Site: brandenburg
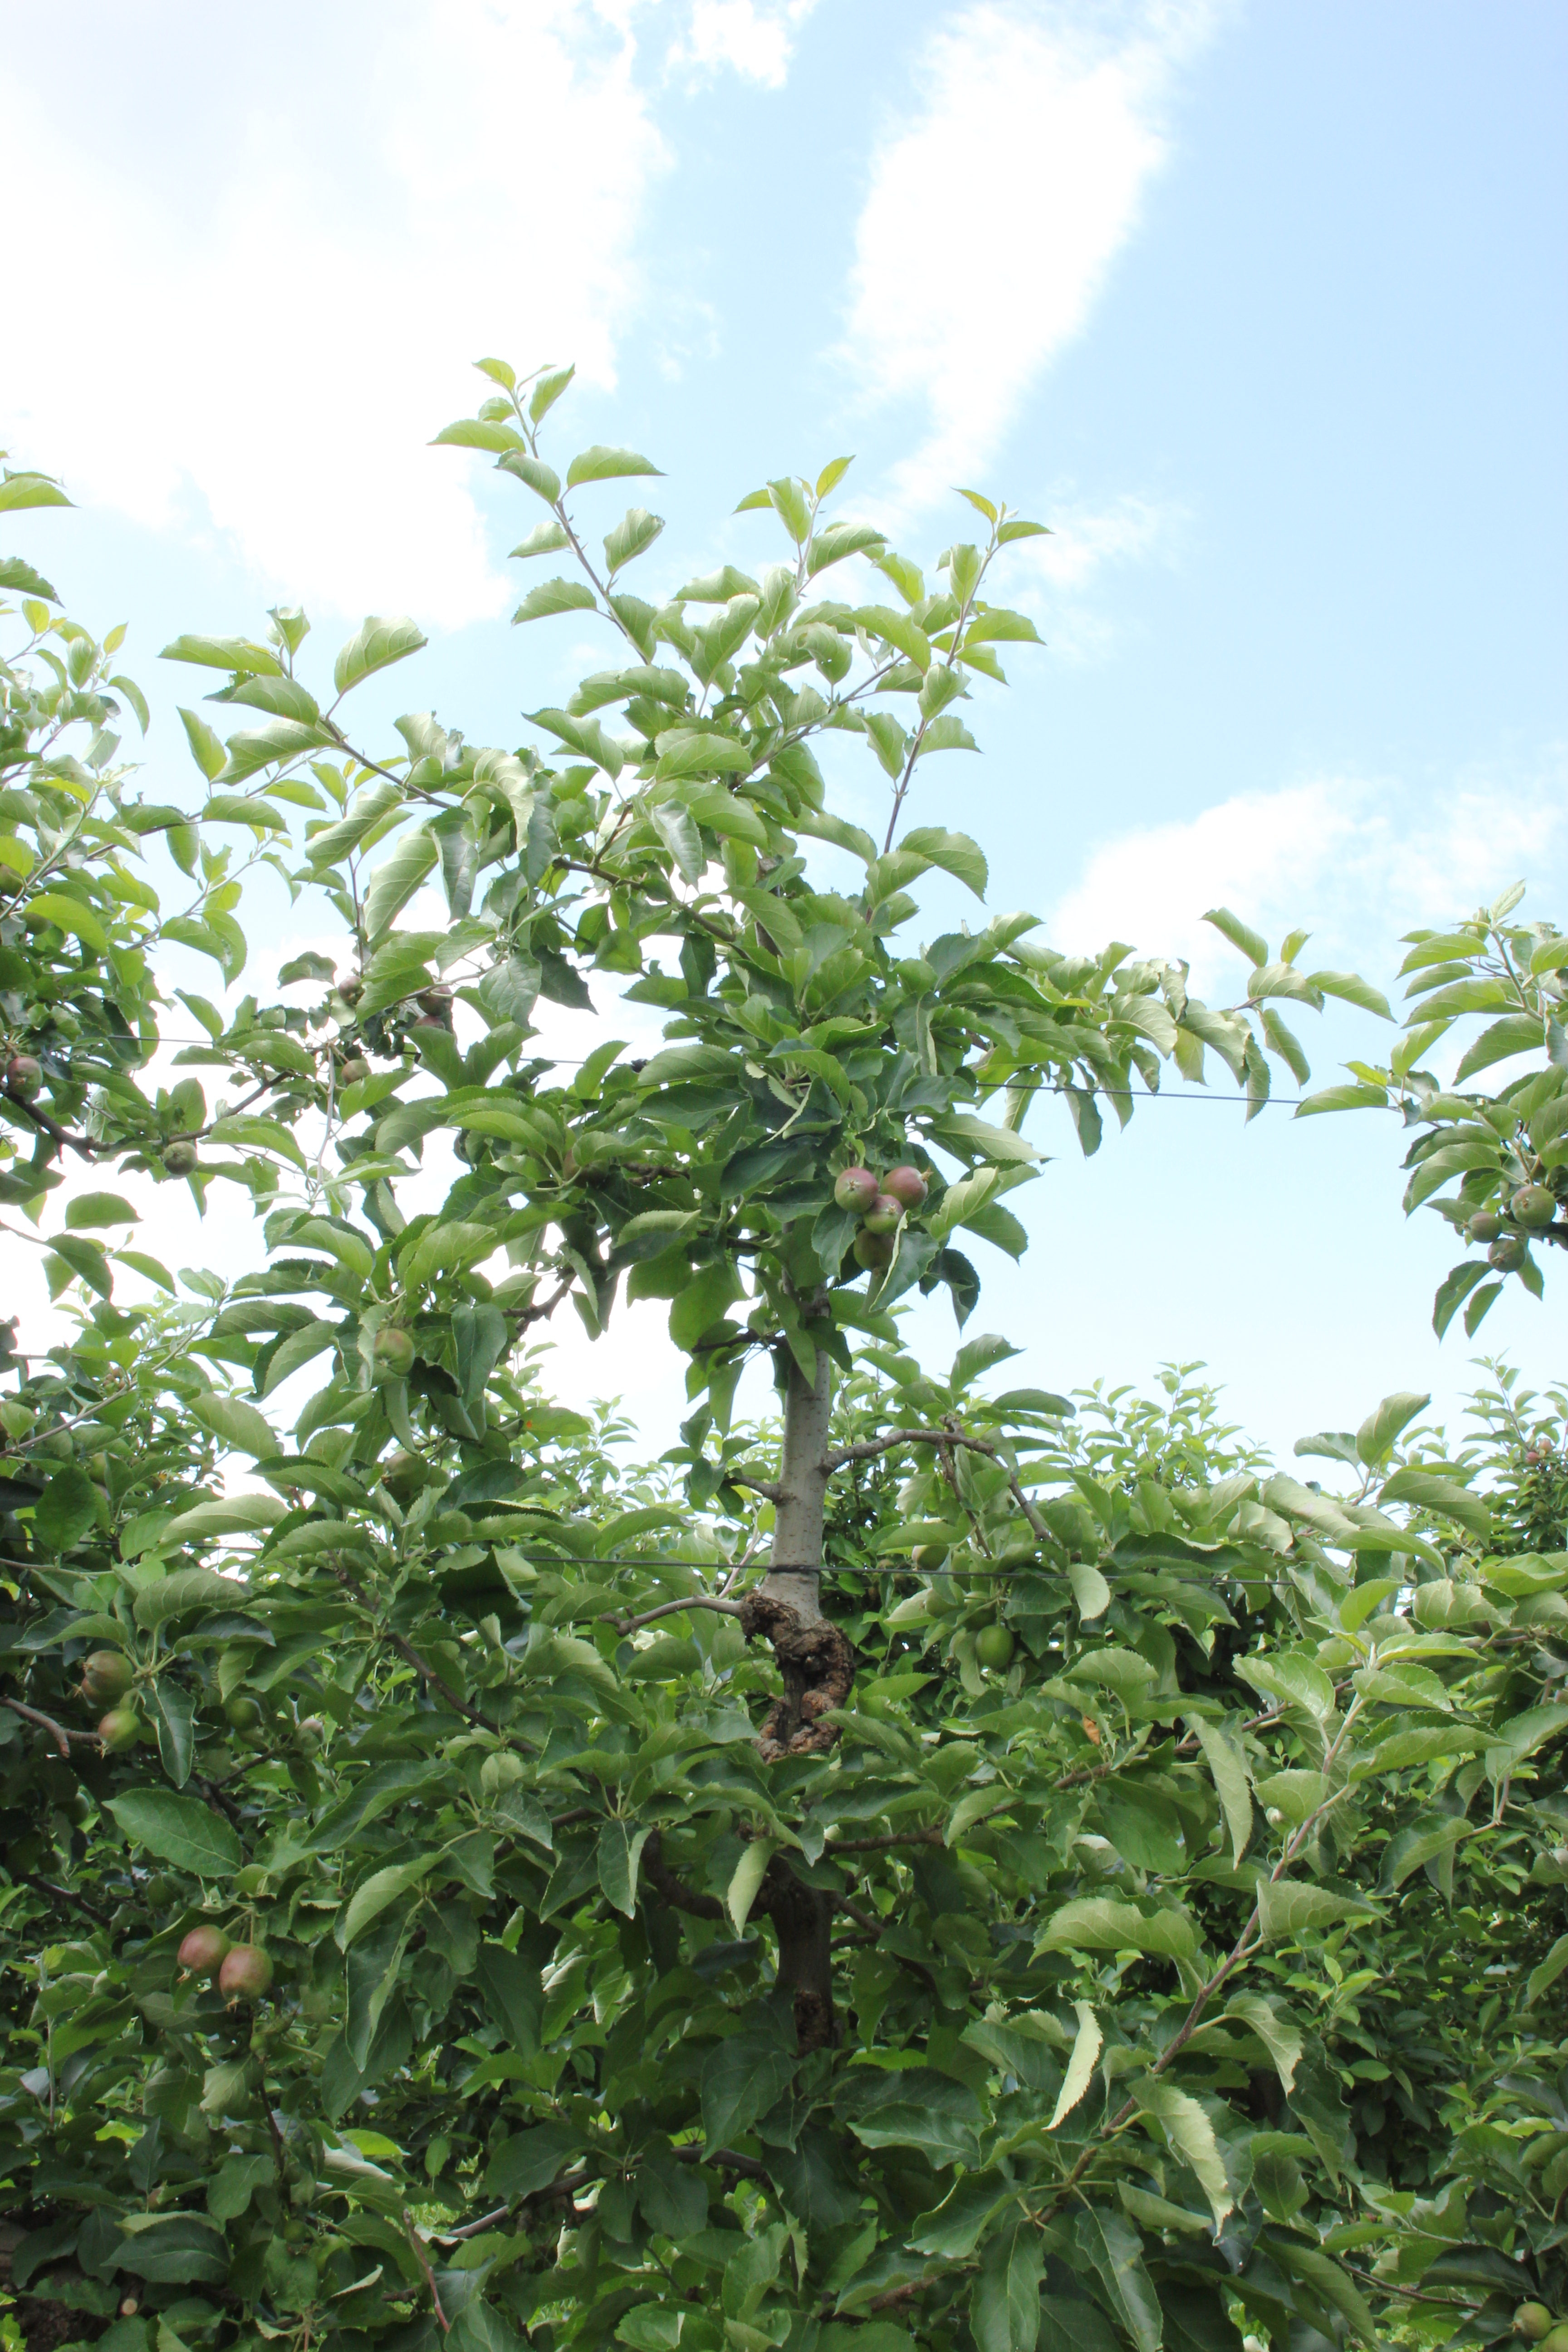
Growth stage (BBCH 73): Development of fruit